Robert Mawer

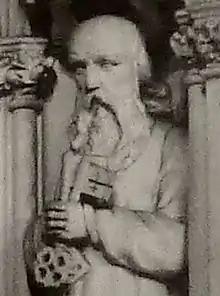
St Peter on former reredos, Bradford Parish Church

This former church building in Accommodation Road and Nippet Lane, Burmantofts, was designed for a congregation of 605 by John Dobson "in the geometrical decorated style of Gothic architecture." It cost about £3,000. The first incumbent was Reverend Frederick Thomas Rowell M.A. (d.1865) Although the parish district was constituted in 1851, local contributors and bazaars took time to raise funds, so that the foundation stone was not laid until 20 October 1853. It was consecrated on Thursday 9 November 1854 by the Bishop of Ripon. Dr Hook attended the consecration service. The whole church measured 121 x 43 feet. It had a "large wheel window in the west gable, about 15ft diameter," a "lofty, open timber roof," and a "large, five-light, east window." It had an octagonal turret 82 feet high, which contained the stairs to the gallery and two bells. Mawer & Whiteley were the masons credited among the contractors. The building was closed in April and demolished in June 1939. After demolition, one of St Stephen's windows became the four-light west window of St Agnes, Burmantofts. The carved oak WWI war memorial now in St Agnes Church, Burmantofts, was once the reredos in St Stephen.